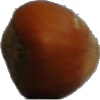
Label: nut_forest